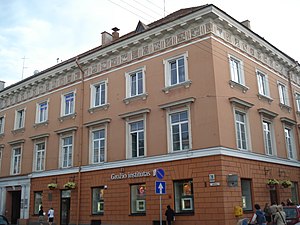
Tyzenhaus-palæet
Tyzenhaus palads i Vilnius
Tyzenhaus palads er et palads i Vilnius gamle bydel, Litauen i nyklassicistisk stil.